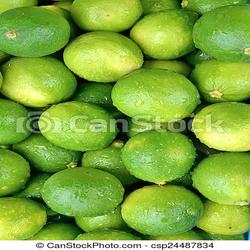
Label: Lemon